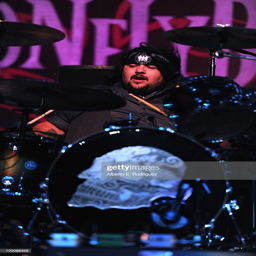
person performs at a concert .